List of isthmuses

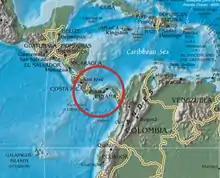
The Isthmus of Panama

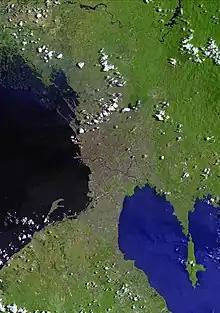
Metro Manila

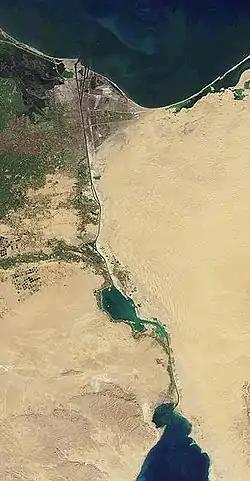
The Suez Canal goes across the western side of the Sinai Peninsula

Tallinn Isthmus between the Baltic Sea and Lake Ülemiste